Gole Market

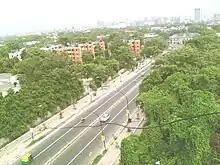
Gole Market (Peshwa Road) Picture taken from roof of M.S.Flats

Gole Market is a neighborhood in the heart of New Delhi, India built within a traffic roundabout by Edwin Lutyens in 1921. It is one of New Delhi's oldest surviving colonial markets and is considered an architecturally significant structure. The dodecagonal market was built in the axis planned by Edwin Lutyens as part of New Delhi's layout. Peshwa Road, Ramakrishna Ashram Road, Shaheed Bhagat Singh Road, and Bhai Veer Singh Road are four radial roads leading from the market.